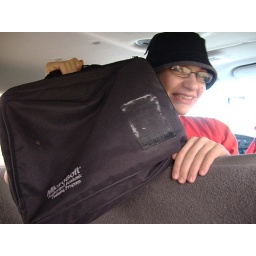
3218pete's bag in van b